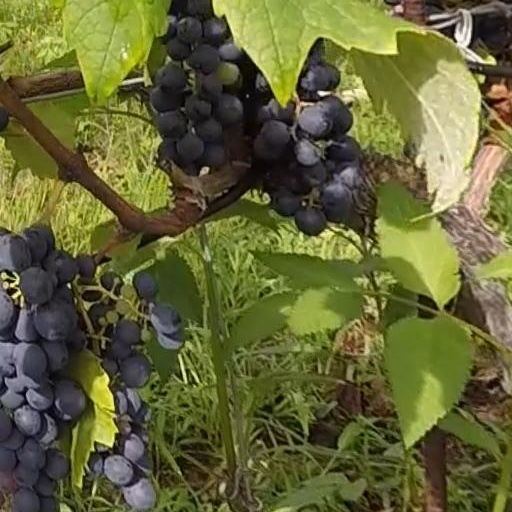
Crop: grape